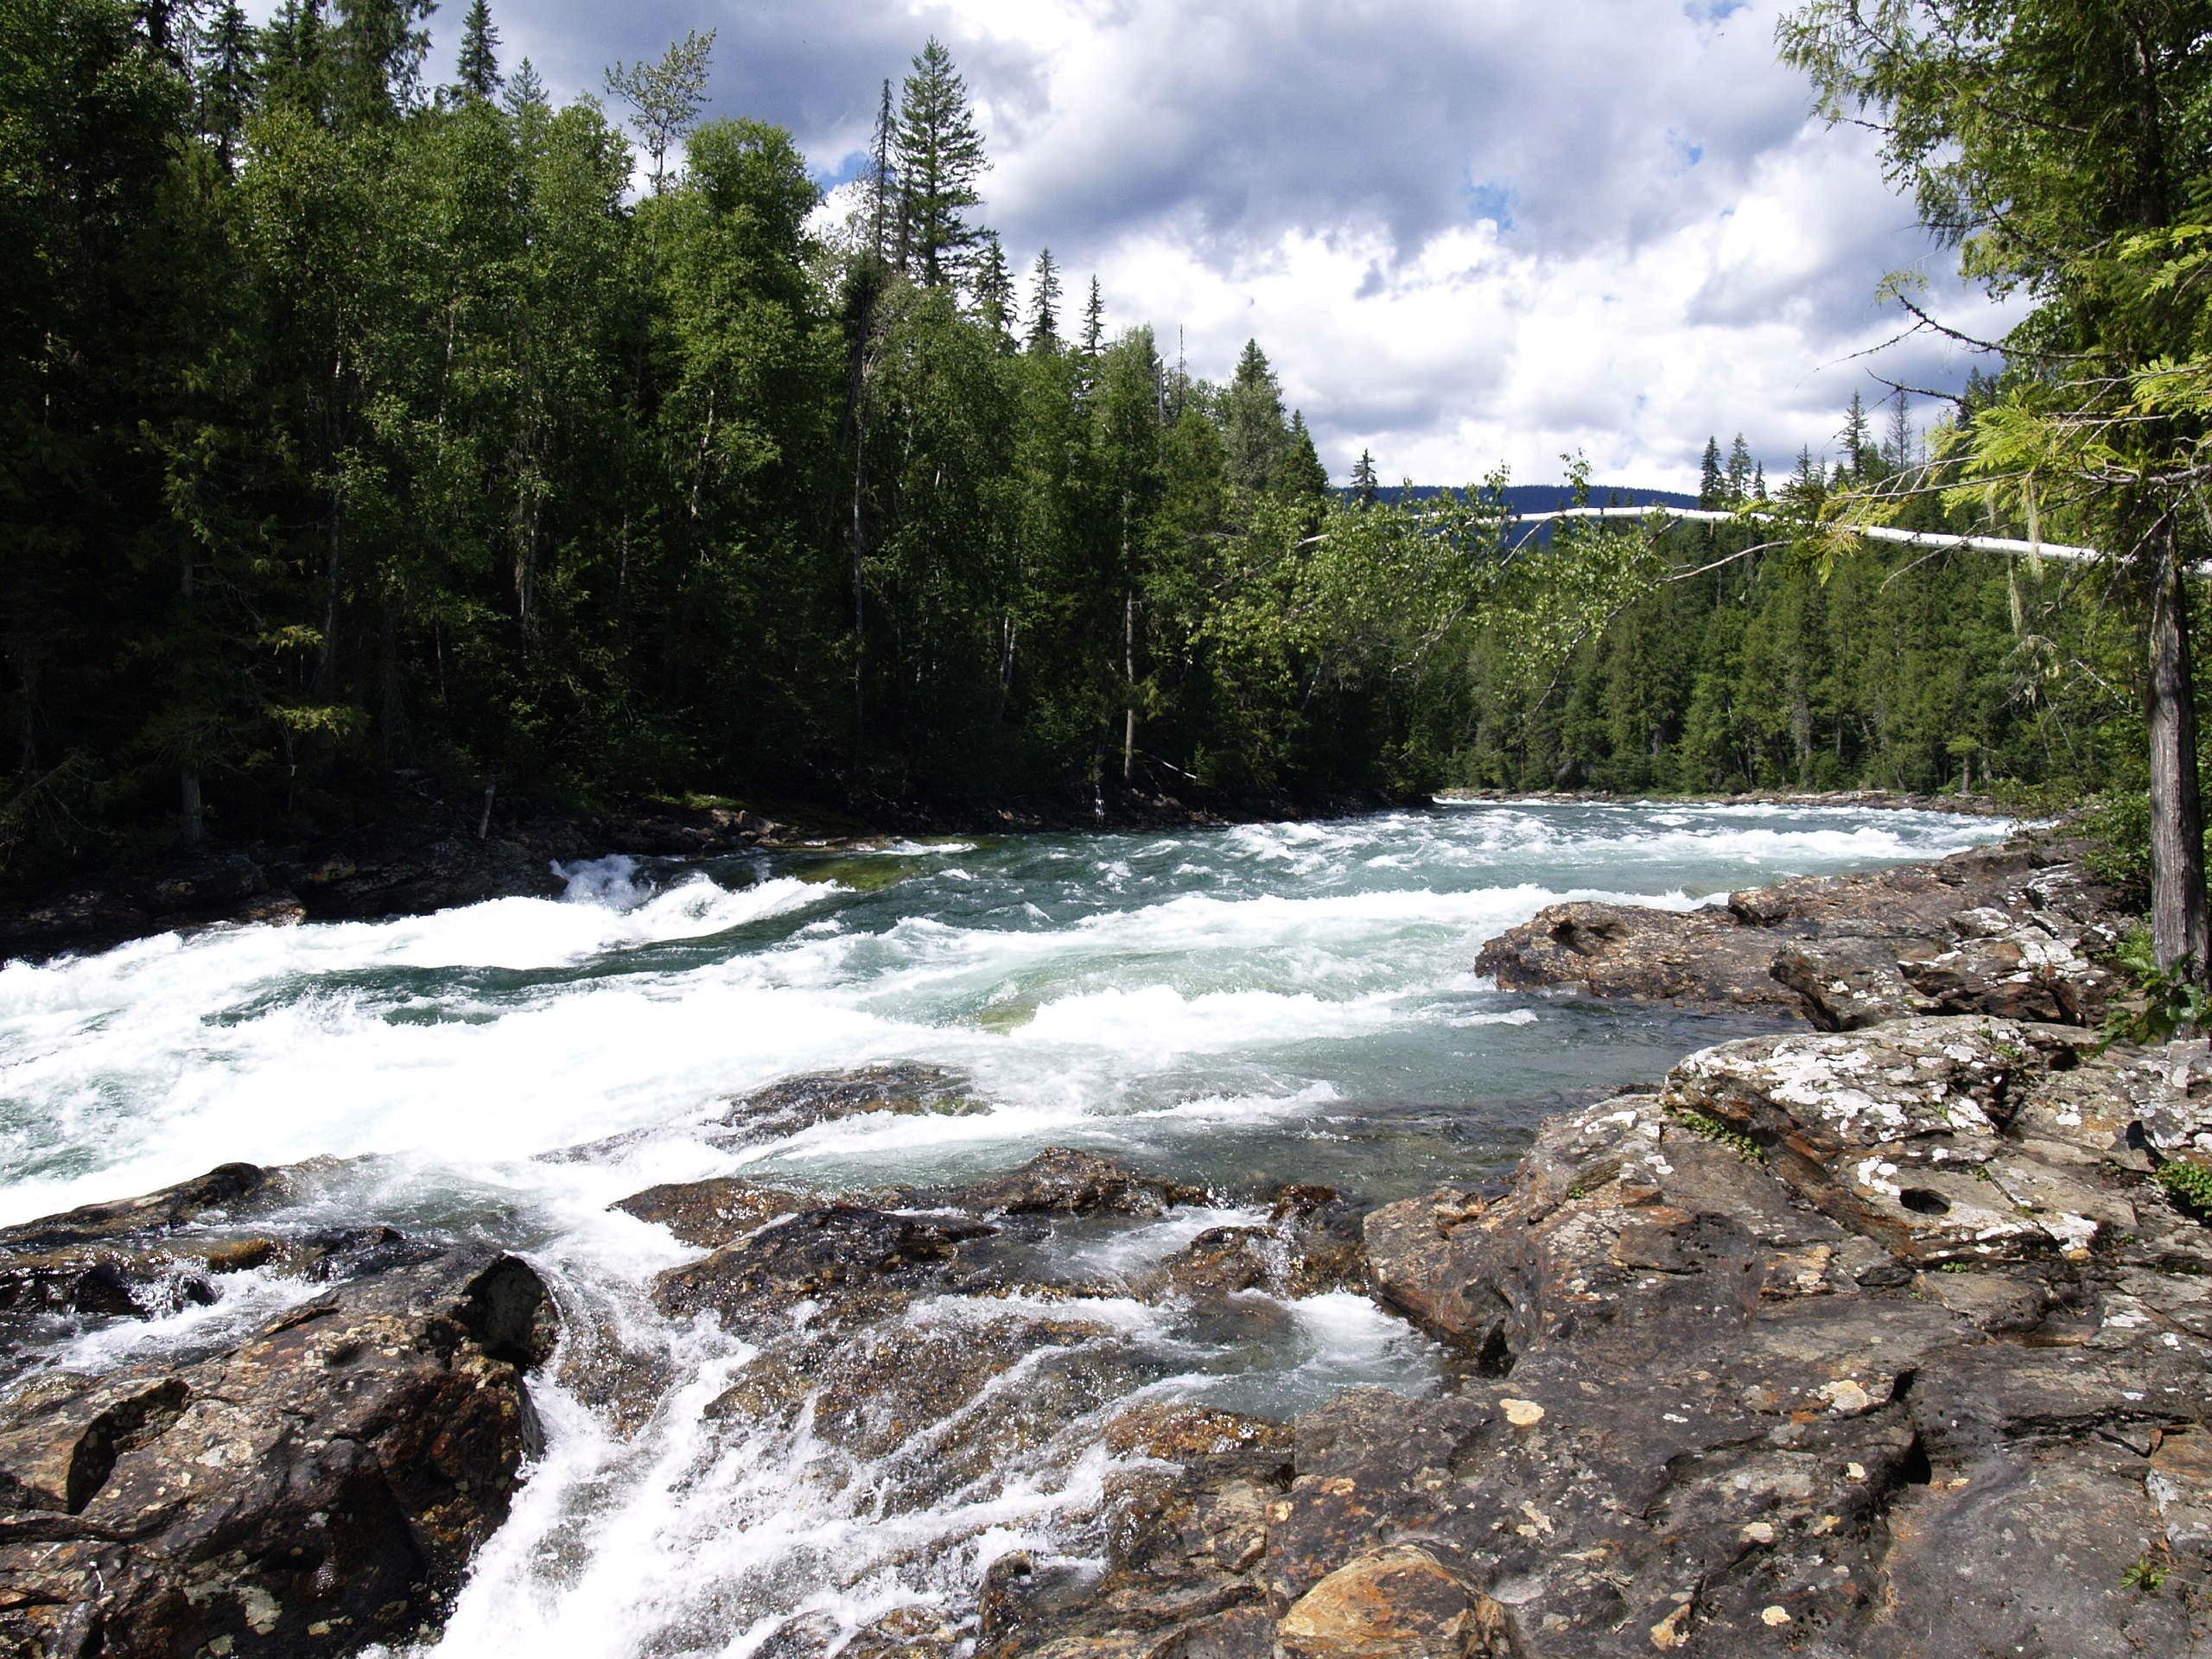
landscape, water, nature, forest, rock, waterfall, creek, wilderness, mountain, river, stream, scenery, rapid, body of water, canada, water feature, watercourse, landform, rushing, british columbia, geographical feature, wells gray provincial park, murtle river